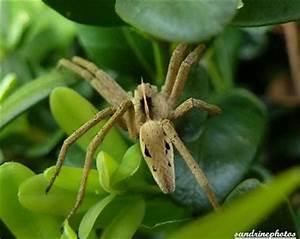
spider